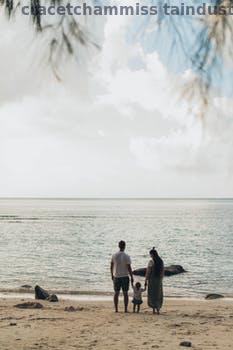
Label: Watermark